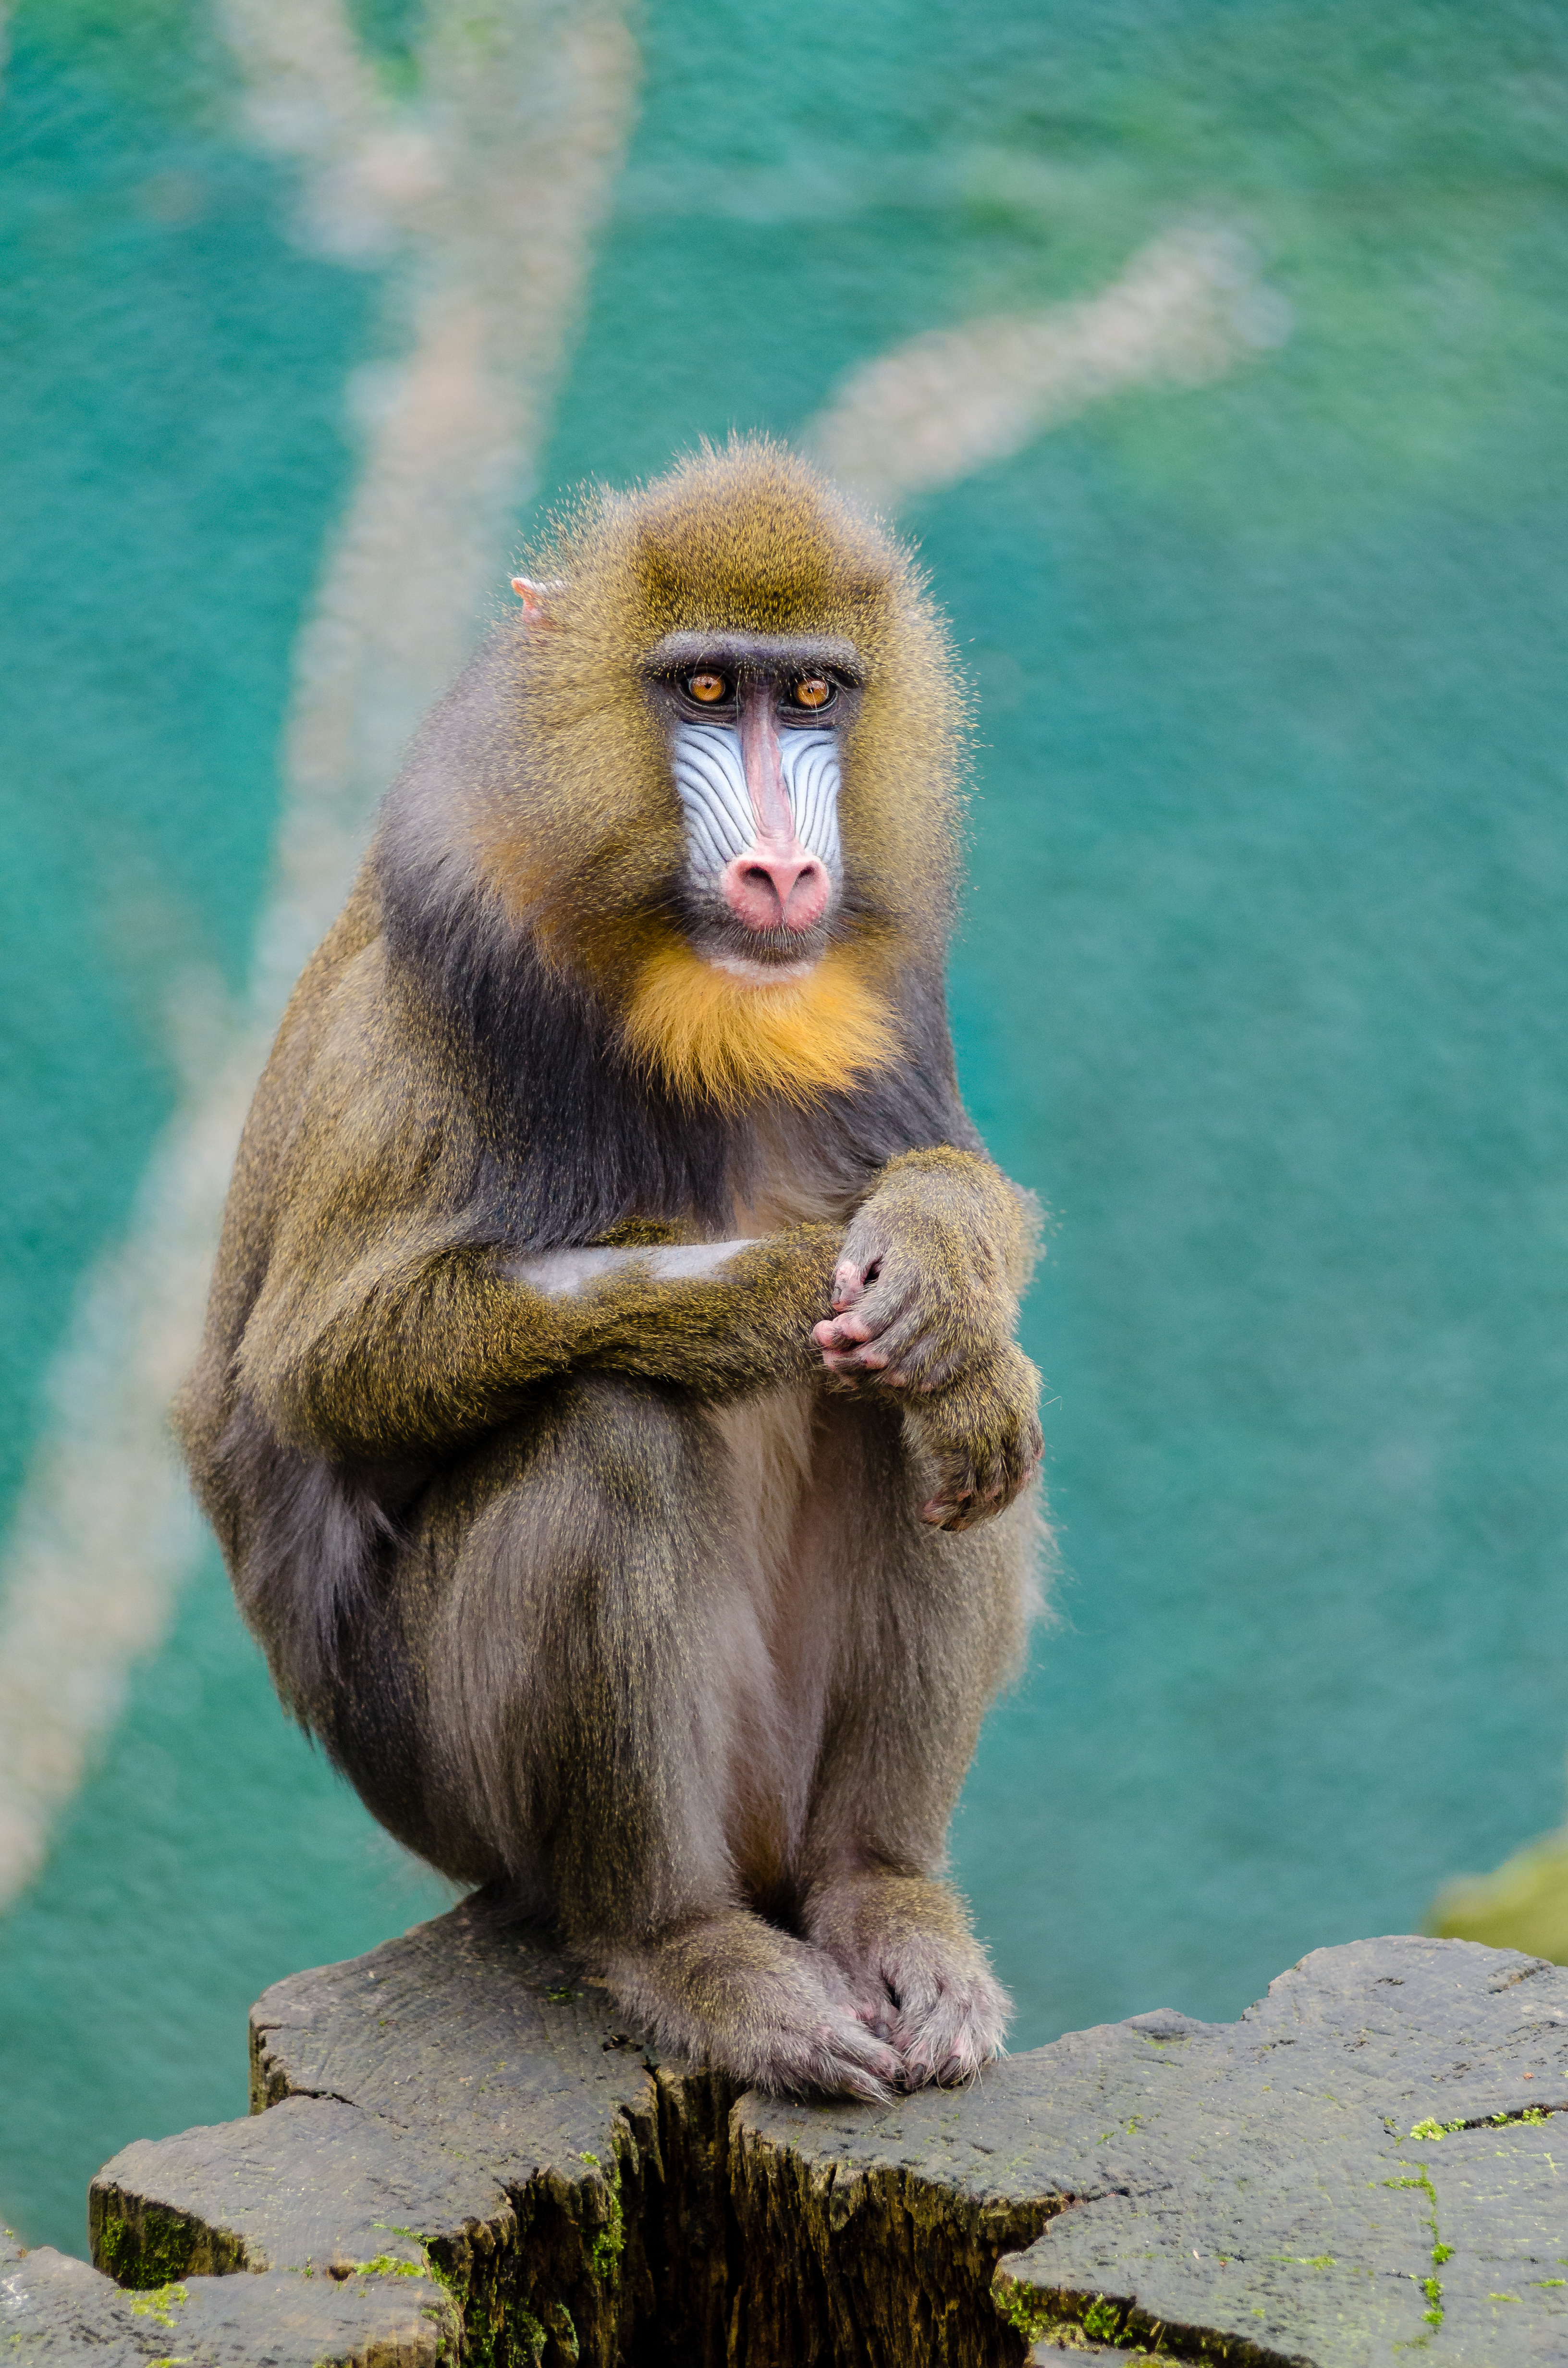
nature, bokeh, vintage, old, female, wildlife, zoo, fur, portrait, red, lens, mammal, nikon, monkey, fauna, primate, world, cool image, furry, vertebrate, germany, deutschland, sigma, natur, tier, fell, sphinx, d7000, tierpark, weiblich, pelz, pelzig, iucn, list, vulnerable, 300mm, mandrill, affe, mandril, weibchen, objektiv, cercopithecidae, superfotos, mandrillus, tierportrt, mandryl, rholc, spitzenfotos, barwnolicy, macaque, old world monkey, japanese macaque